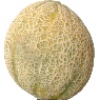
Label: cantaloupe